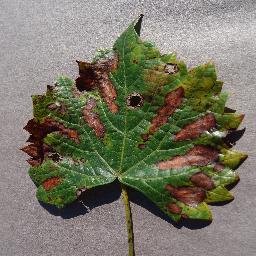
Label: Grape___Esca_(Black_Measles)